Phenol formaldehyde resin

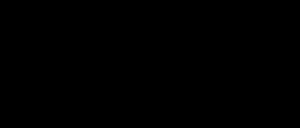
Segment of a novolak, illustrating the predominance of cresol subunits and presence of crosslinking.

Novolaks (or novolacs) are phenol-formaldehyde resins with a formaldehyde to phenol molar ratio of less than one. In place of phenol itself, they are often produced from cresols (methylphenols). The polymerization is brought to completion using acid-catalysis such as sulfuric acid, oxalic acid, hydrochloric acid and rarely, sulfonic acids. The phenolic units are mainly linked by methylene and/or ether groups. The molecular weights are in the low thousands, corresponding to about 10–20 phenol units. Obtained polymer is thermoplastic and require a curing agent or hardener to form a thermoset.